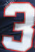
Number: 3